Marc Athanase Parfait Œillet des Murs

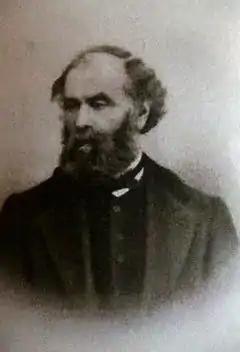
Picture of mayor M. Œillet des Murs in the town hall of Nogent-le-Rotrou

Marc Athanase Parfait Œillet des Murs (Paris, 18 April 1804 – Nogent-le-Rotrou, 25 February 1894), also known as Marc Oeillet des Murs, was a French amateur ornithologist and local politician and historian.